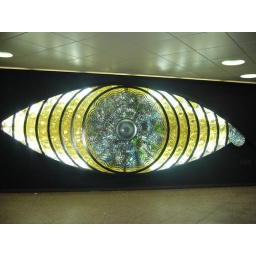
A really cool wall mural in the train station in Shinjuku, Tokyo.